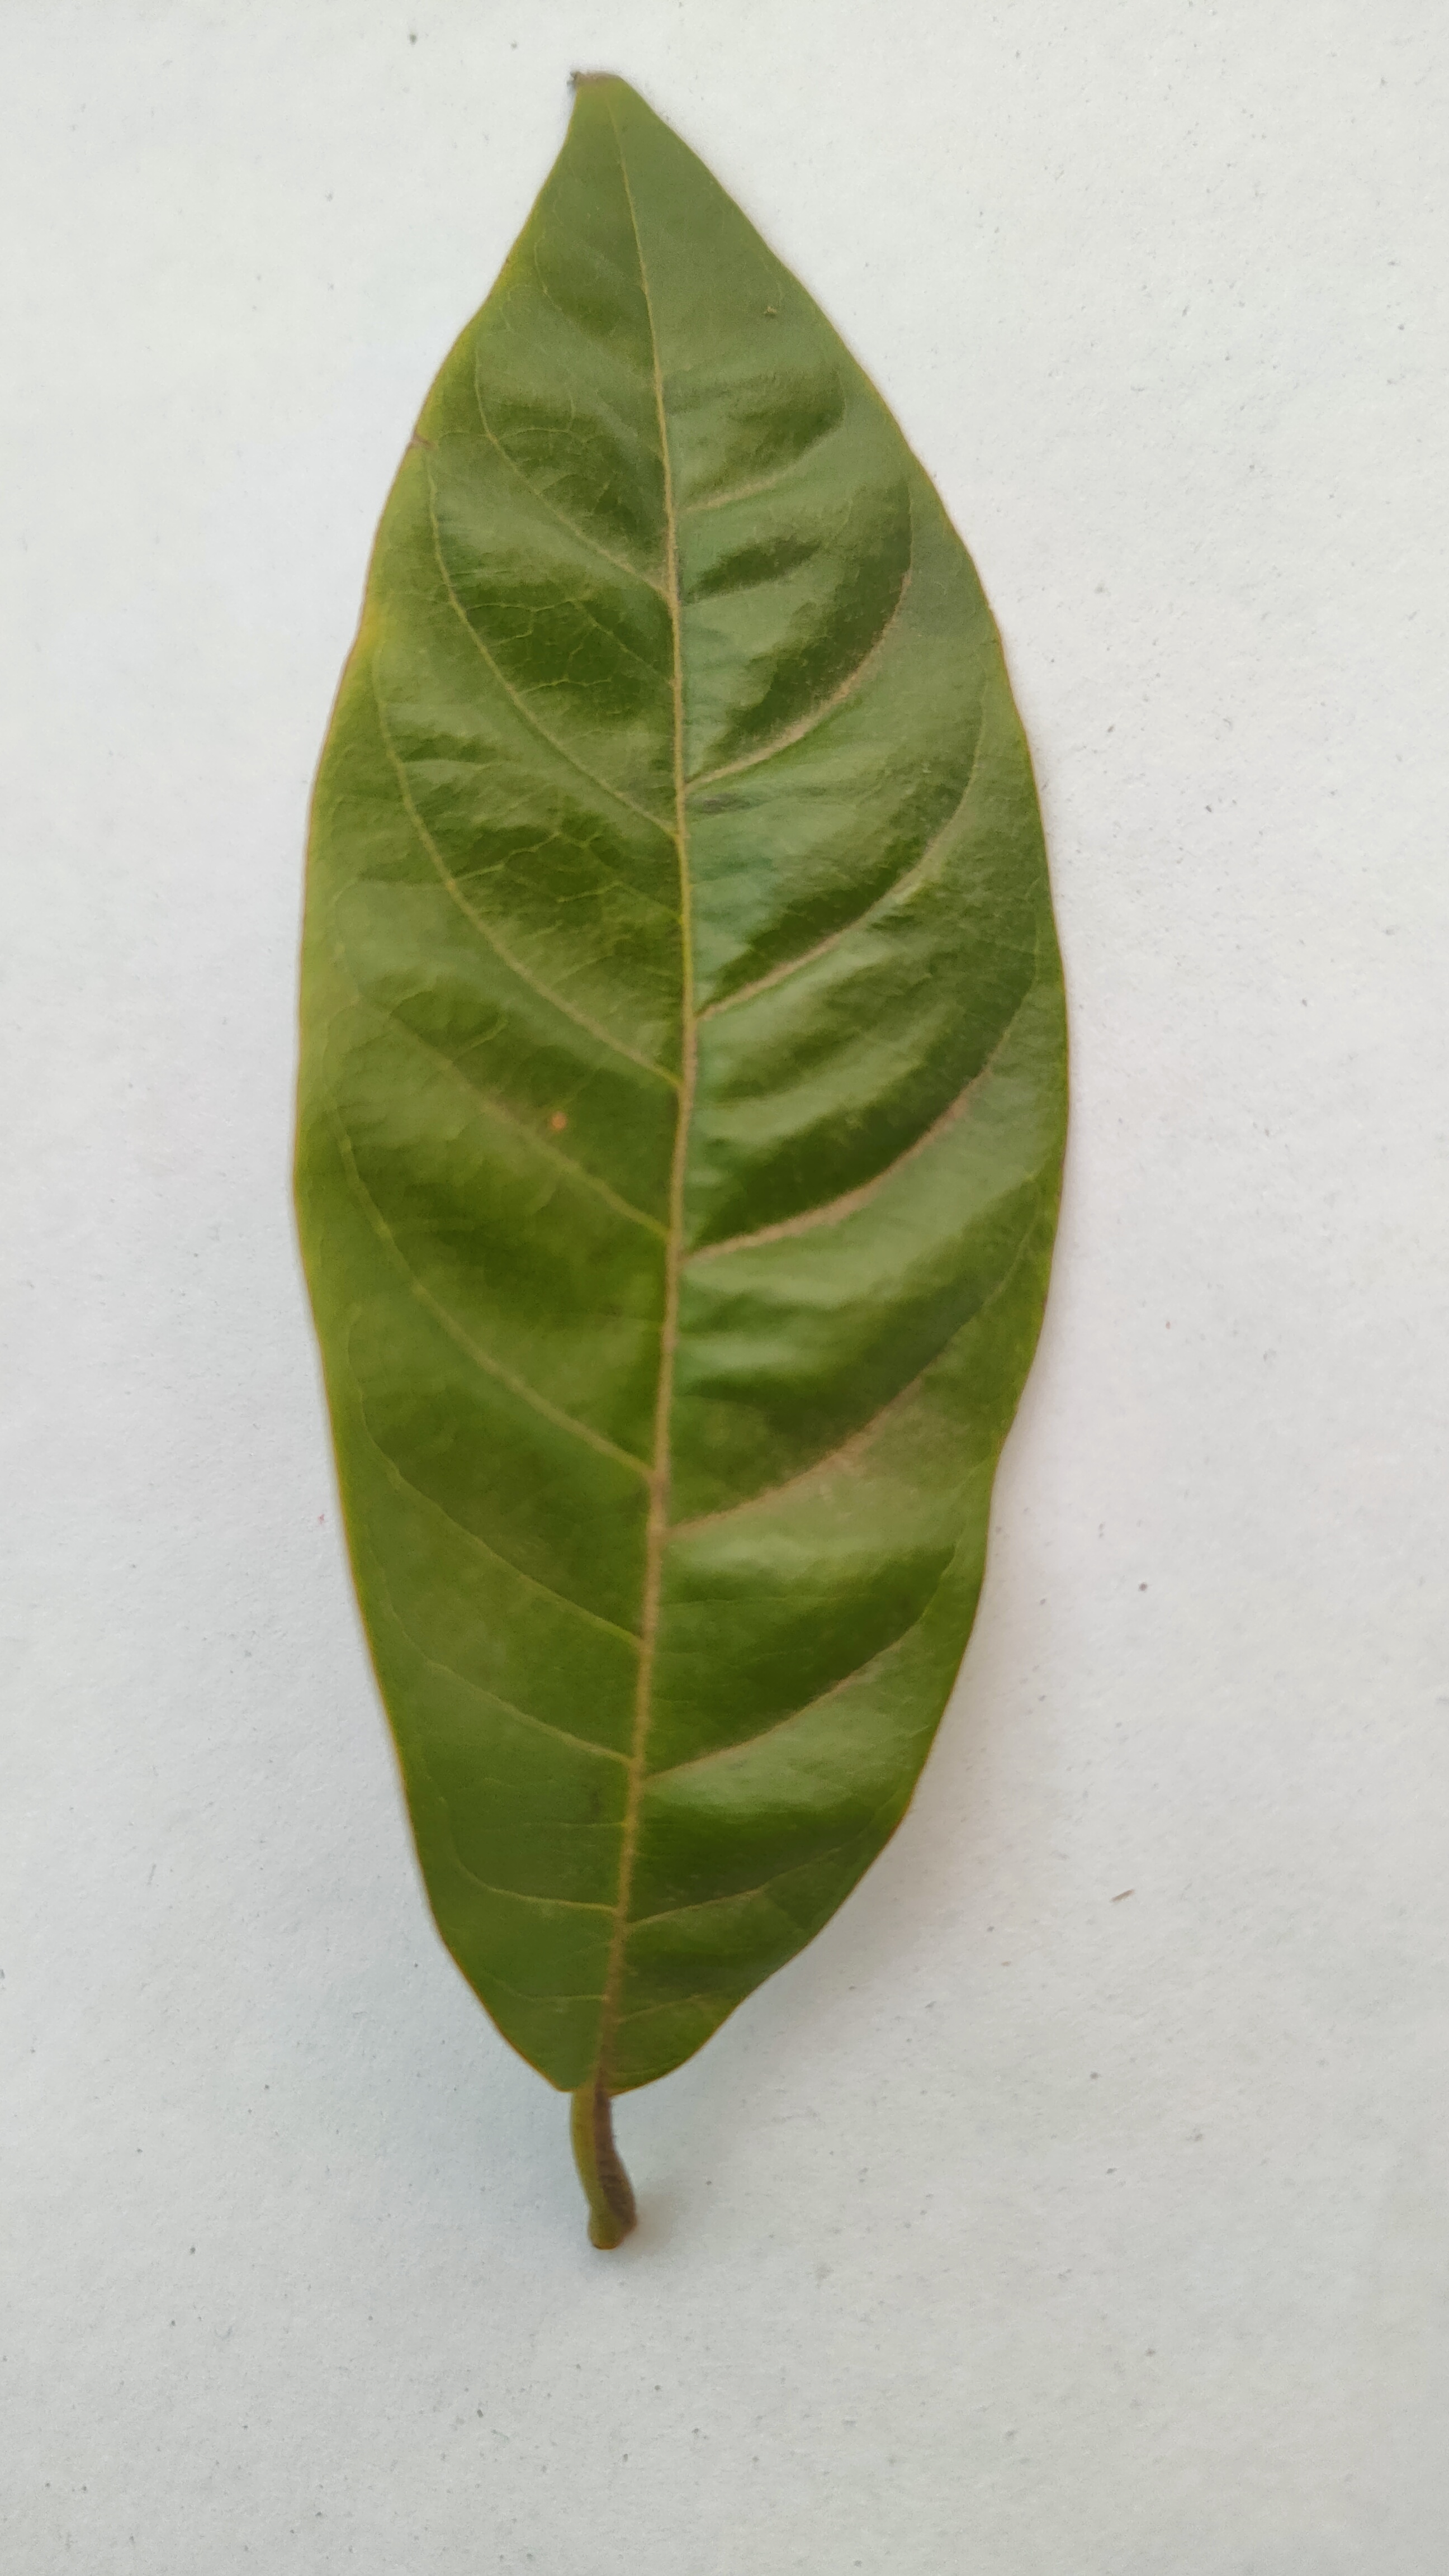
Leaf variety: Custard Apple